2022 Winter Paralympics torch relay

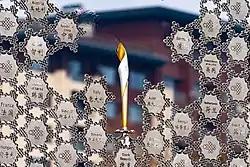
Like the 2022 Winter Olympics, the Paralympic torch also serves as the cauldron

The 2022 Winter Paralympics torch relay was a three-day event leading up to the 2022 Winter Paralympics held in Beijing, China. In total, 565 torchbearers carried the torch.